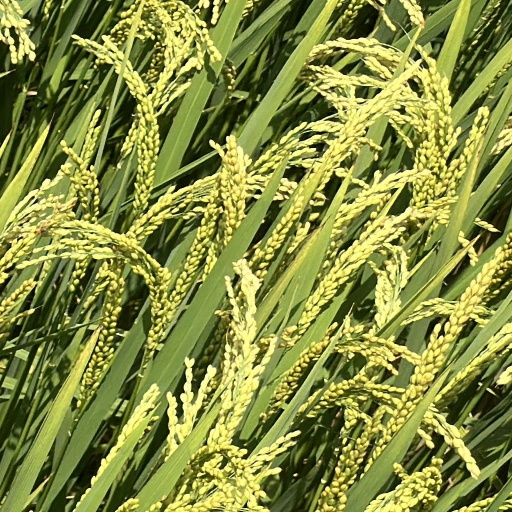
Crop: rice